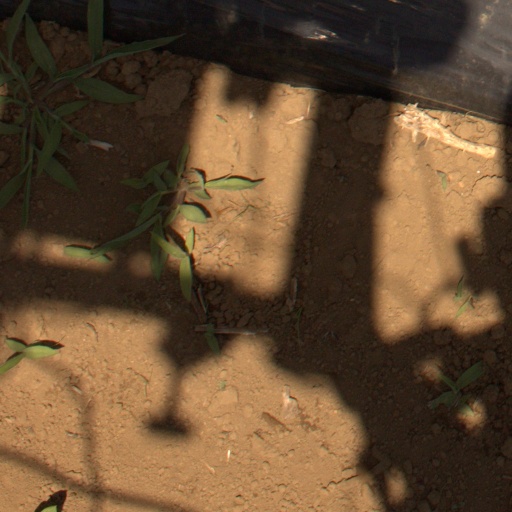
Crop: Jerusalem artichoke